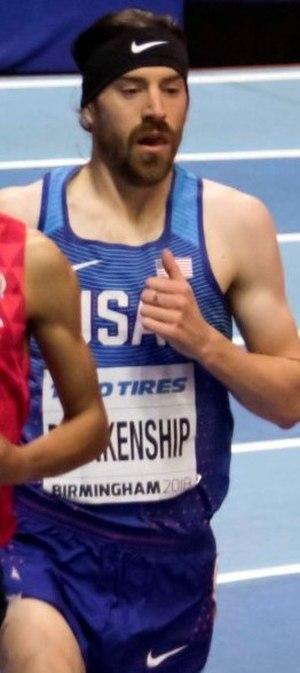
Ben Blankenship est un athlète américain spécialiste des courses de demi-fond.